Acharya Vidyasagar

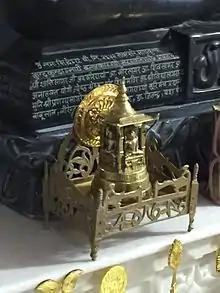
Inscription on a Parshvanath idol at Orchha mentioning the lineage of Acharya Vidyasagar from Acharya Shantisagar. He is termed "anasakta yogi", "jyeshtha", "shreshtha", "sant shiromani"

He was also privately visited by American ambassador Kenneth Juster in 2018 and by French diplomat Alexandre Ziegler.